Mass in B minor

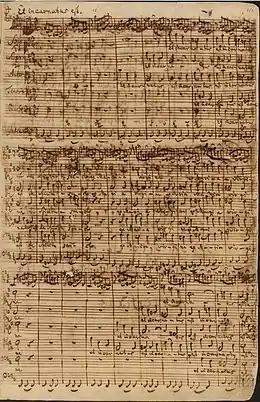
Bach's 1748–1749 autograph score of the "Et incarnatus est", 13th movement of his Mass in B minor

The Mass in B minor, BWV 232, is an extended setting of the Mass ordinary by Johann Sebastian Bach. The composition was completed in 1749, the year before Bach's death, and was to a large extent based on earlier work, such as a Sanctus Bach had composed in 1724. Sections that were specifically composed to complete the Mass in the late 1740s include the "Et incarnatus est" part of the Credo.